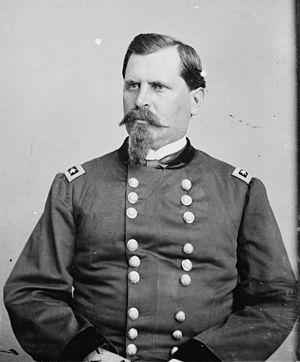
La première bataille de Fort McAllister est une série d'attaques navales qui se déroulent du 27 janvier au 3 mars 1863, dans le comté de Bryan, Géorgie, pendant la guerre de Sécession. Le commandant de l'escadre du blocus de l'Atlantique Sud, le contre amiral Samuel F. Du Pont décide de tester des opérations des nouveaux monitors contre le fort McAllister avant de mener une opération navale majeure contre Charleston, Caroline du Sud.
William Babcock Hazen fut un major-général de l'Union qui servit dans les guerres indiennes, puis comme général de l'armée de l'Union durant la guerre de Sécession.